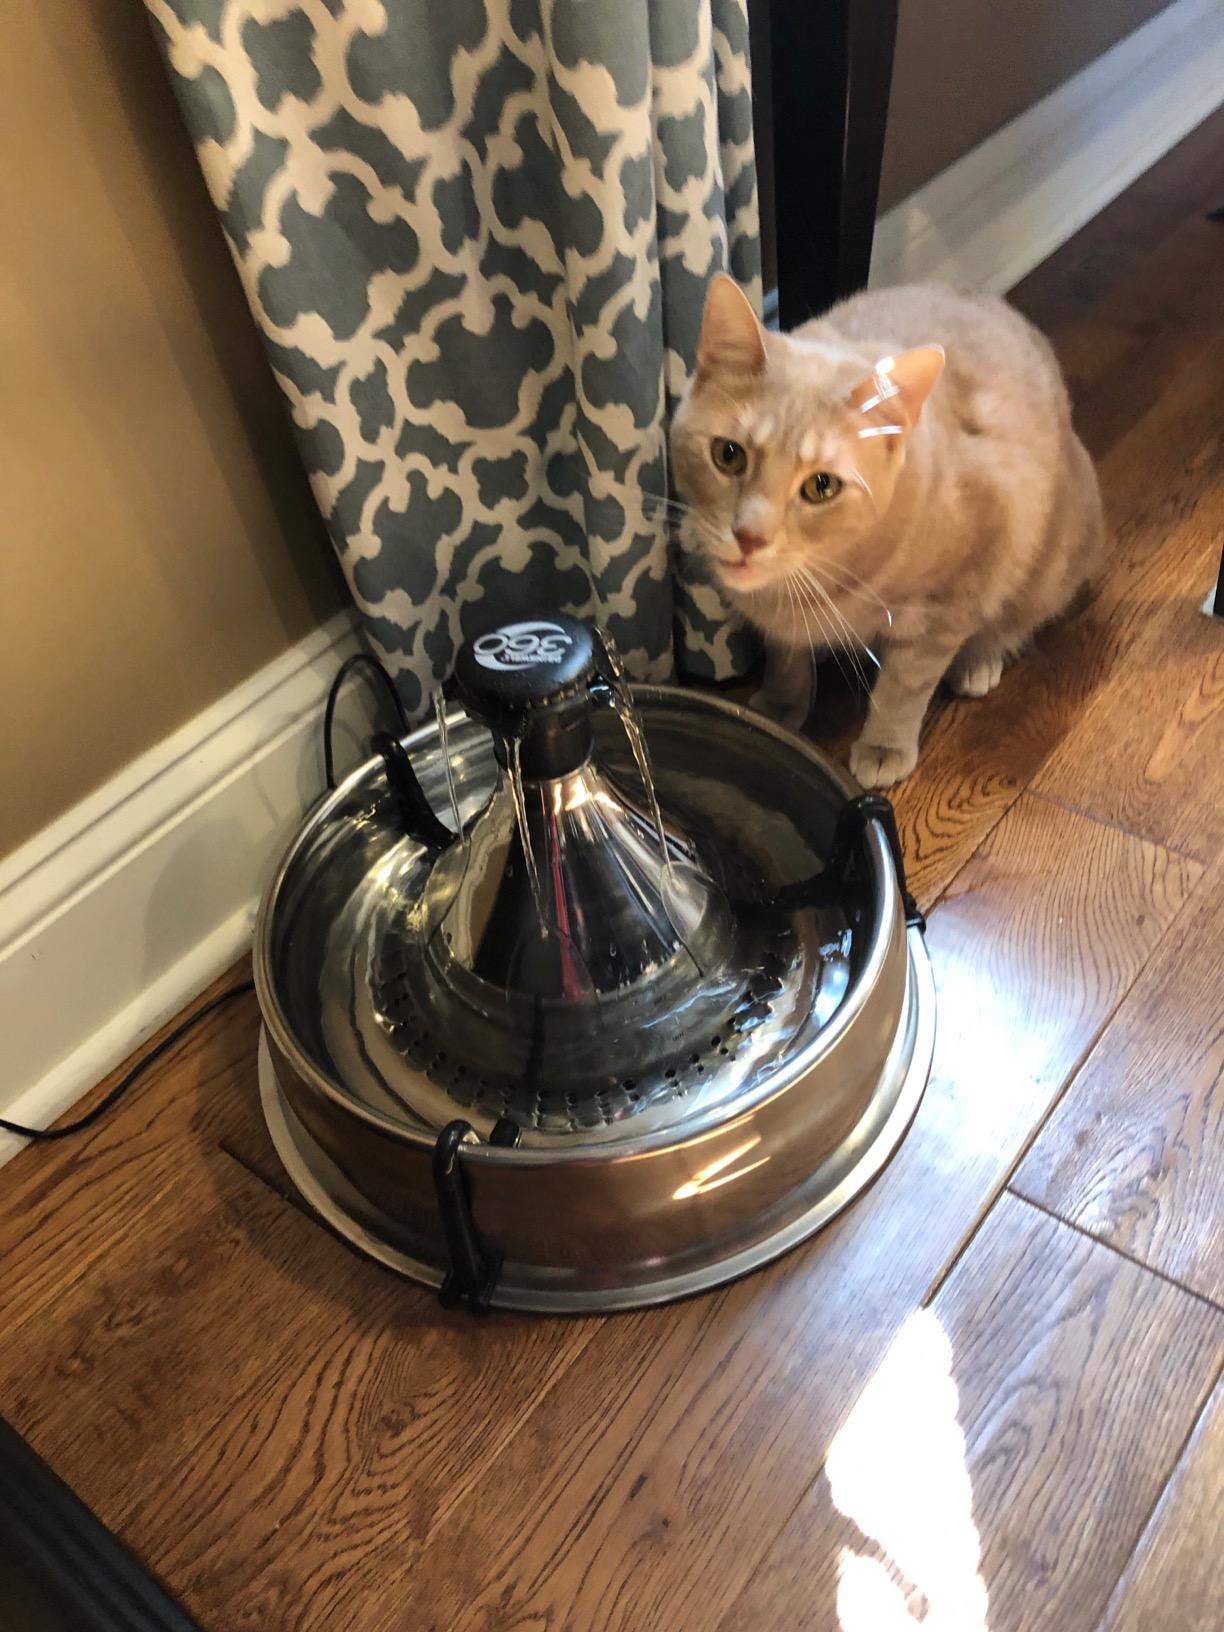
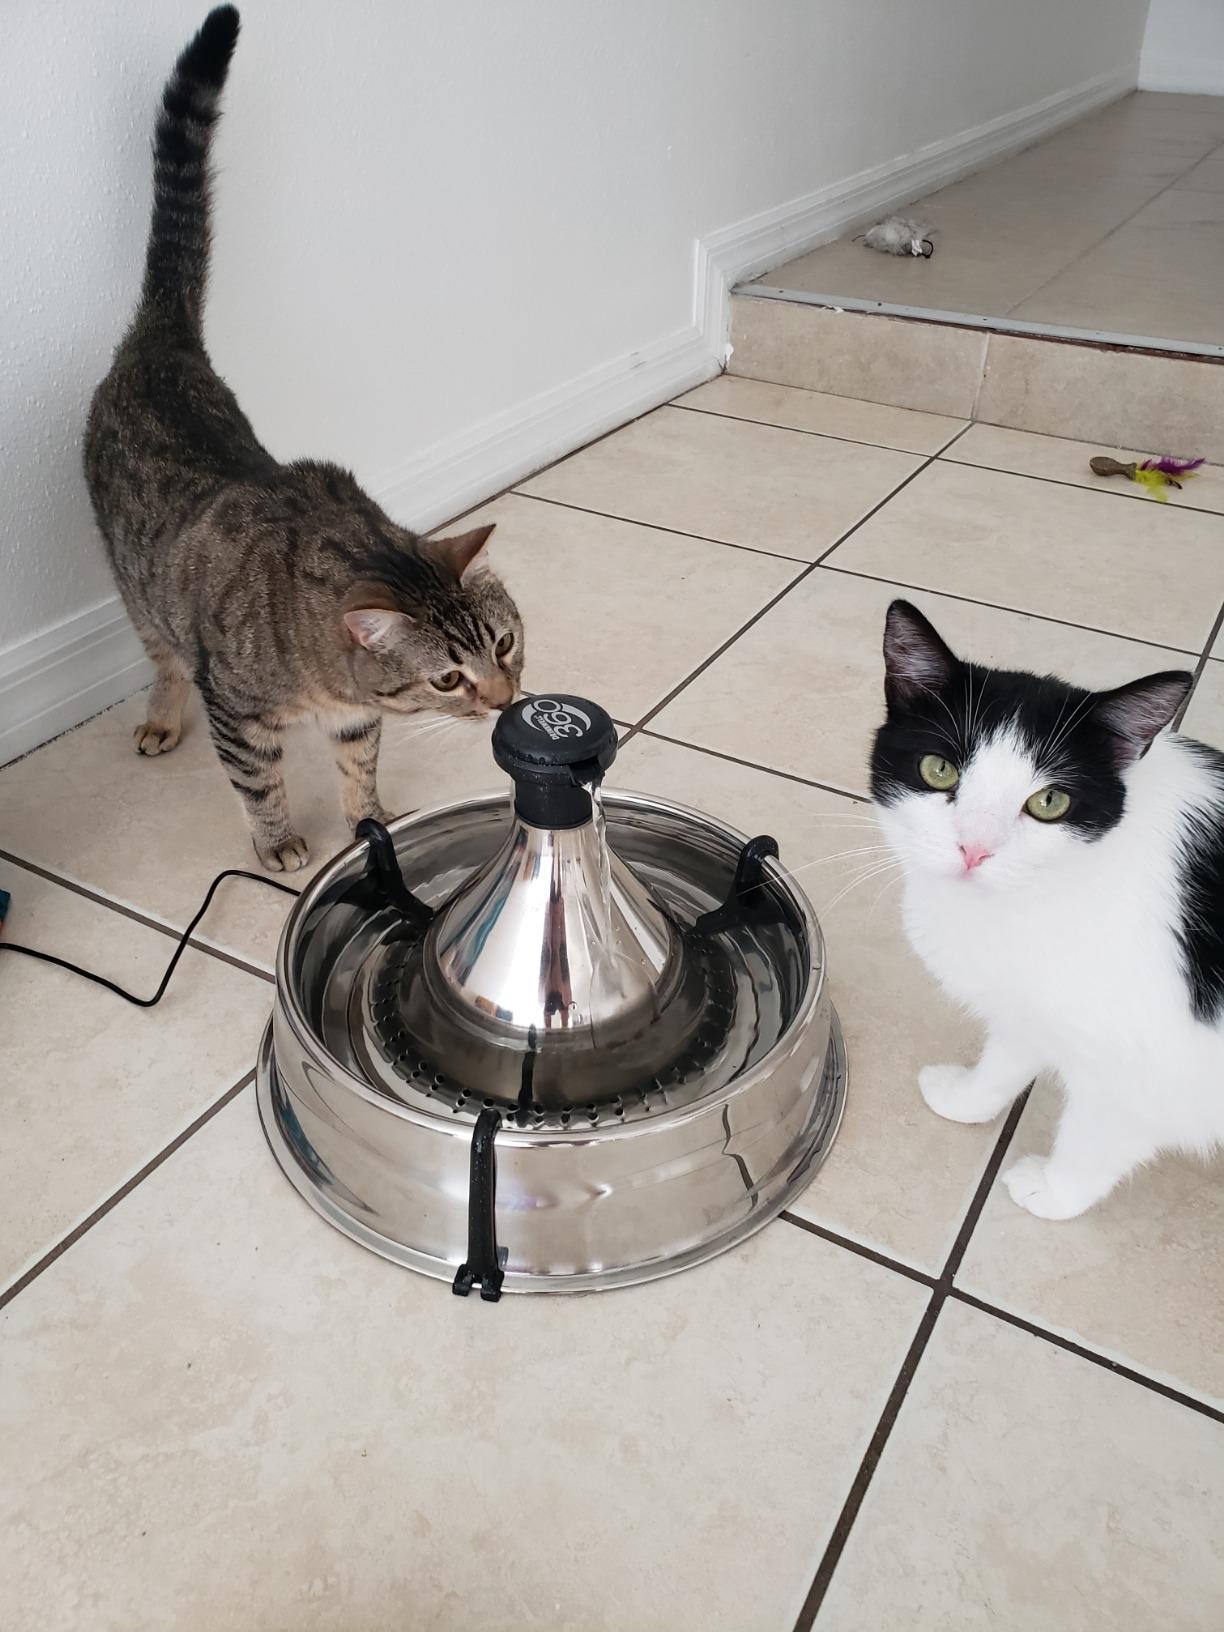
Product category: items_bowl
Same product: yes